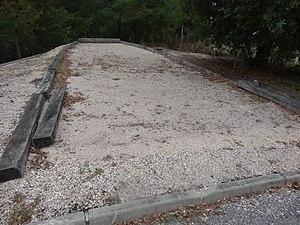
Petit boulodrome de Cuélas.
Cuélas est une commune française située dans le département du Gers en région Occitanie.